Middle Chinese

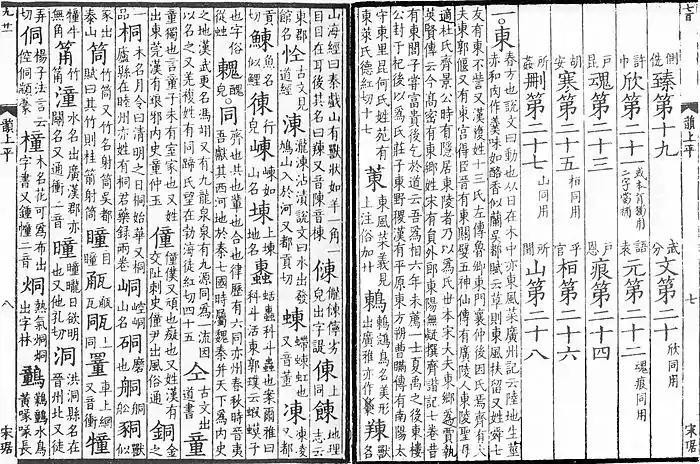
two pages of a Chinese dictionary, comprising the end of the index and the start of the entries

Chinese scholars of the Northern and Southern dynasties period were concerned with the correct recitation of the classics.